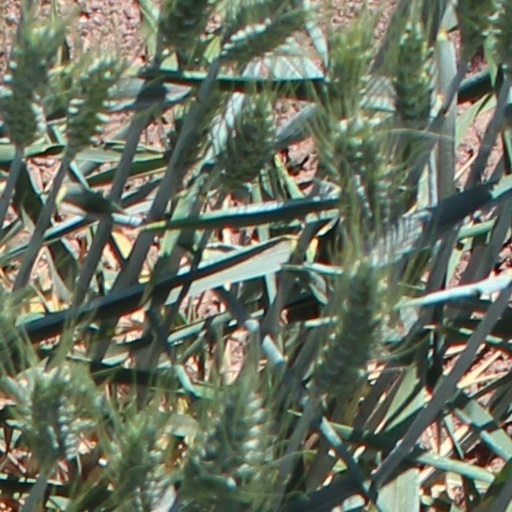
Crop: wheat